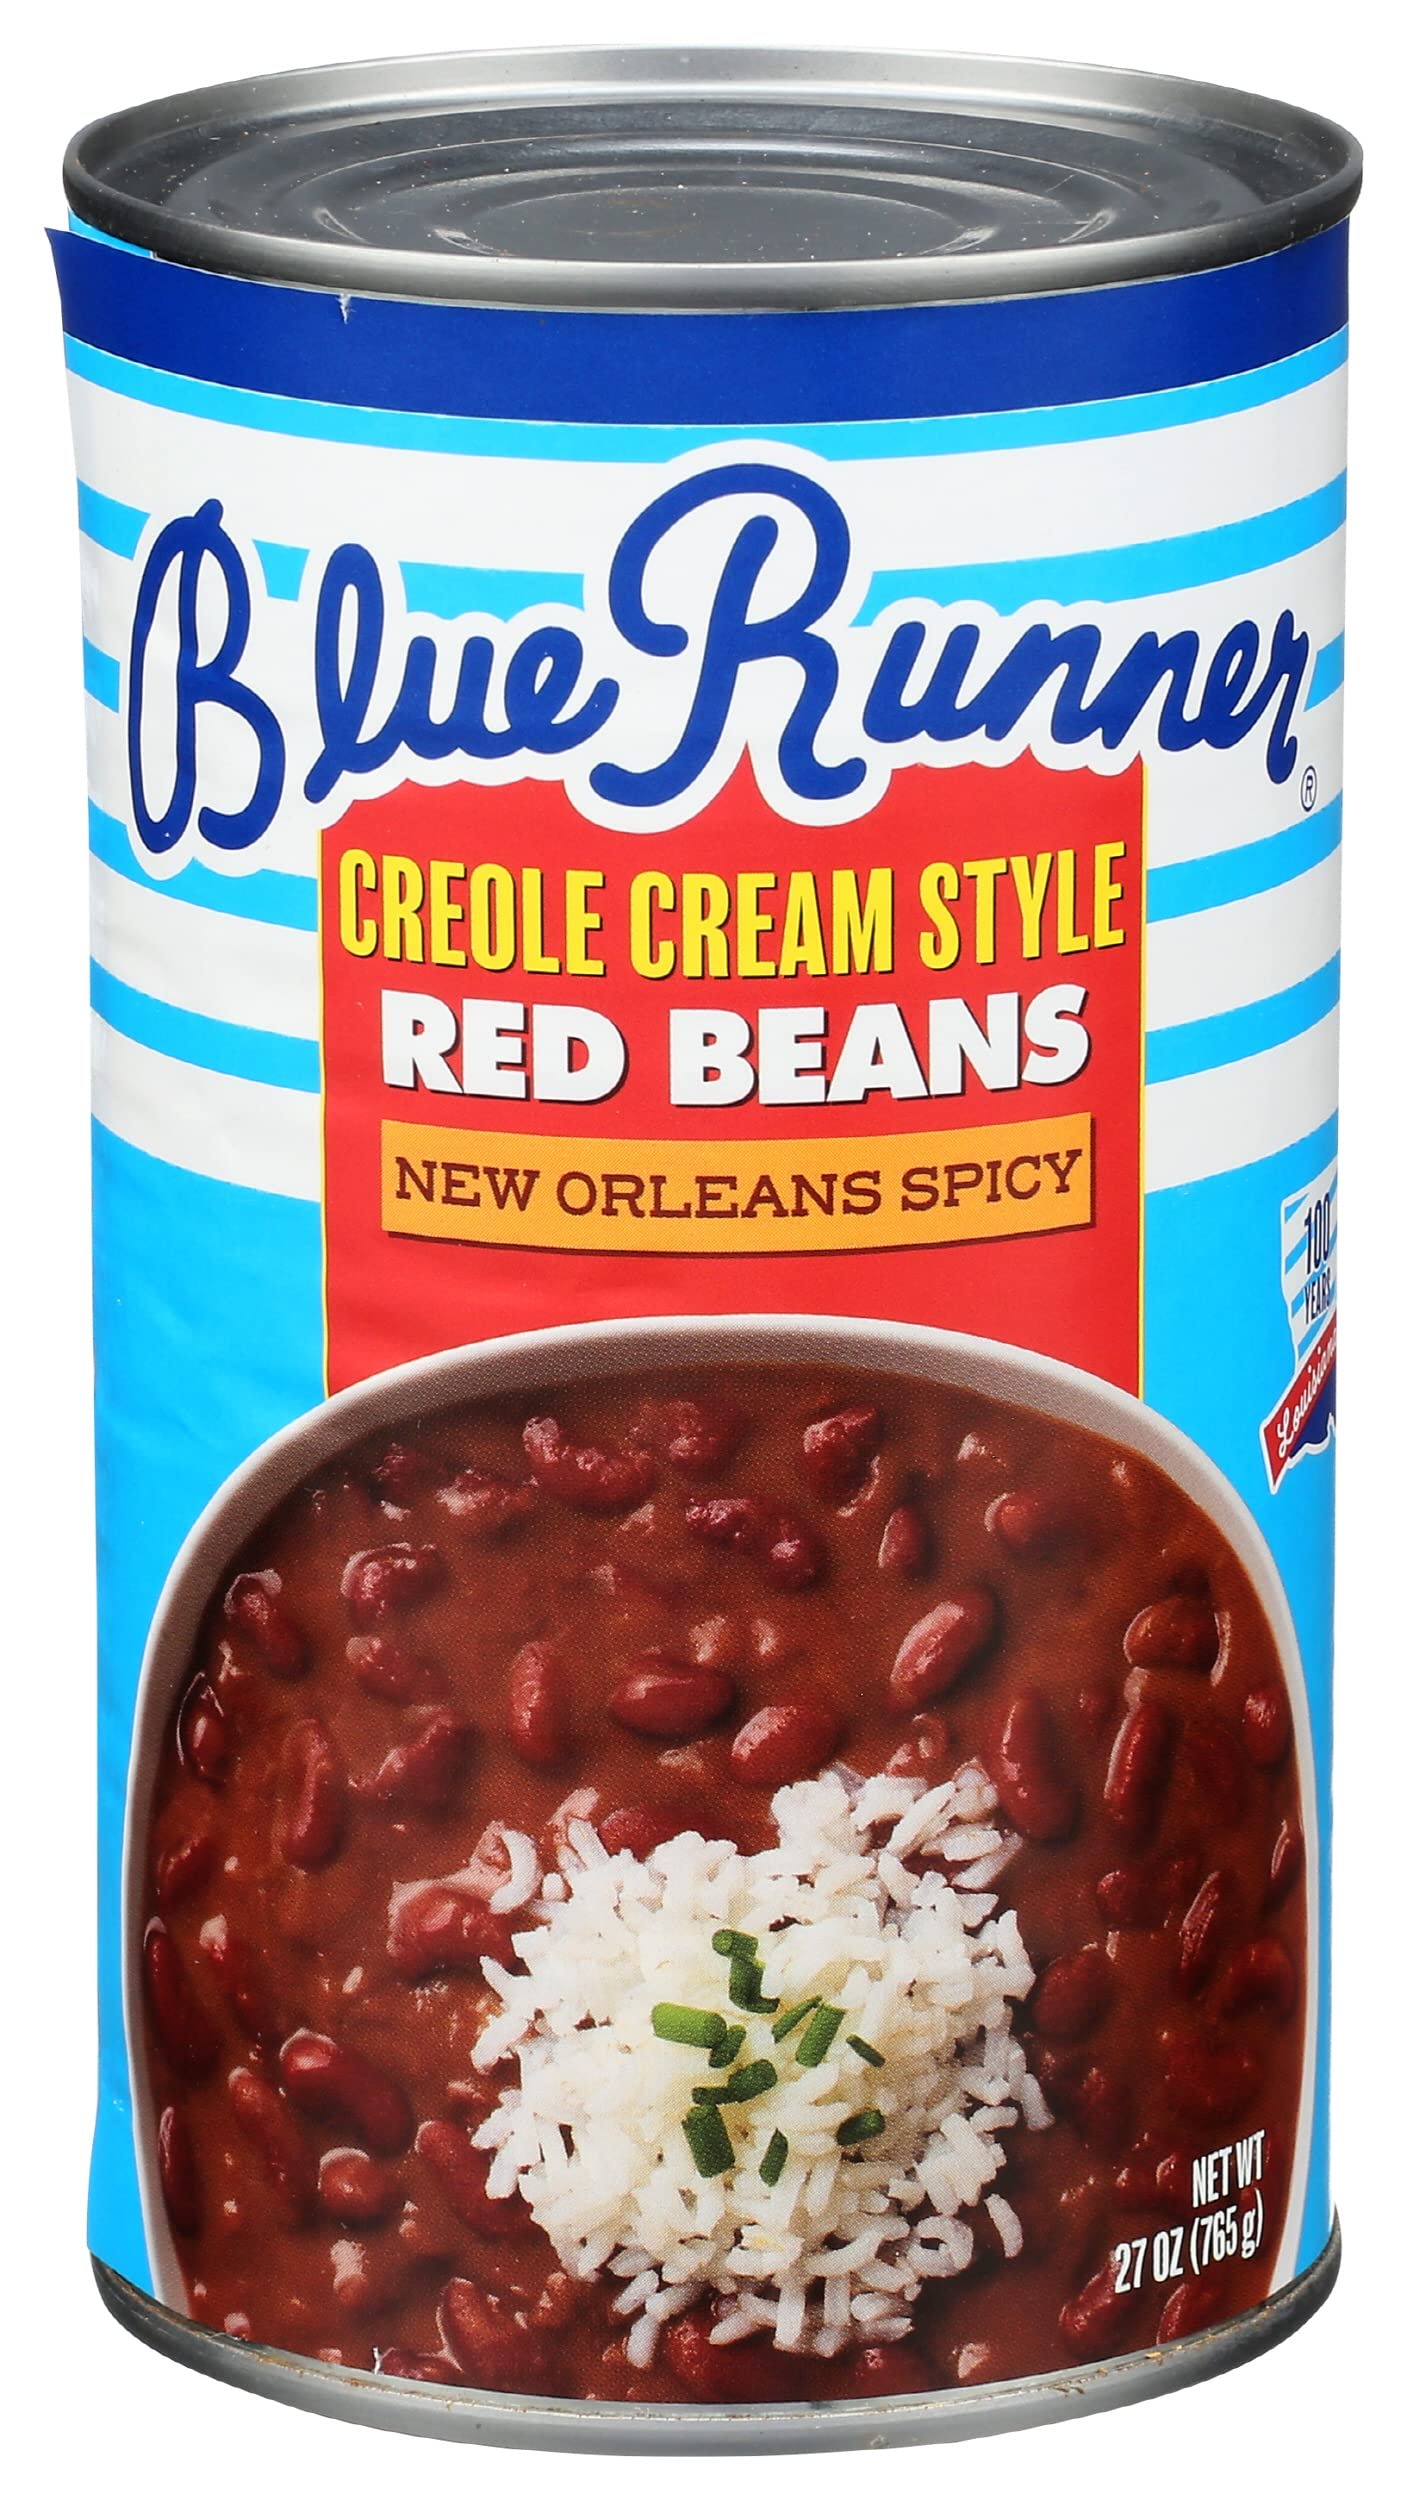
Item Name: B.lue Runner Spicy Red Beans New Orleans 27 oz (Pack of 12)
Bullet Point 1: Versatile Use: Perfect for enhancing flavors in cooking, whether creating sauces, toppings, or mixed into various dishes.
Bullet Point 2: Rich Flavor: Carefully selected and prepared to maintain the integrity and depth of flavor, offering an exceptional taste experience.
Bullet Point 3: Convenience: Ready-to-use products save time in the kitchen, making meal preparation easier and more efficient.
Bullet Point 4: Exceptional Quality: Each product is crafted from the finest ingredients, ensuring a premium culinary experience with every use.
Product Description: Spice up your meals with these New Orleans-style spicy red beans. Perfect for making classic dishes like red beans and rice, they add a hearty and flavorful touch to your cooking.
Value: 324.0
Unit: Ounce

Price: 86.99